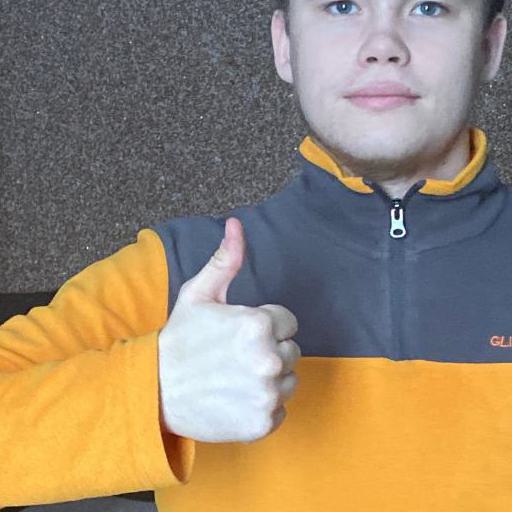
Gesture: like